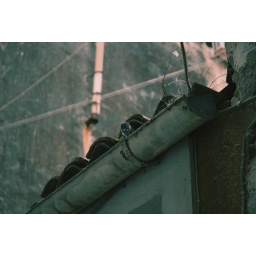
A ship is safe in harbor, but that's not what ships are for.